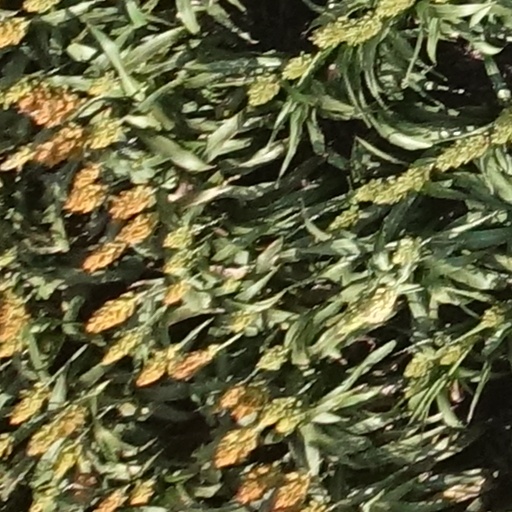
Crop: sorghum